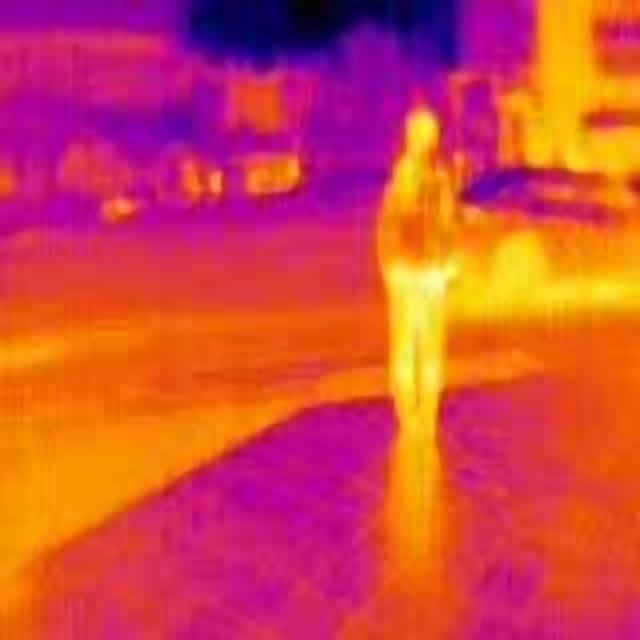
Detected objects:
label: person